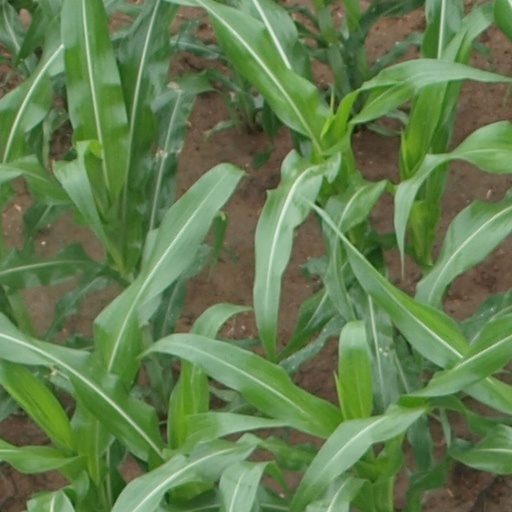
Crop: maize; corn